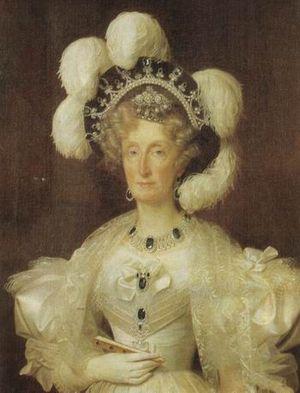
Marie-Amélie de Bourbon (1782-1866), reine des Français